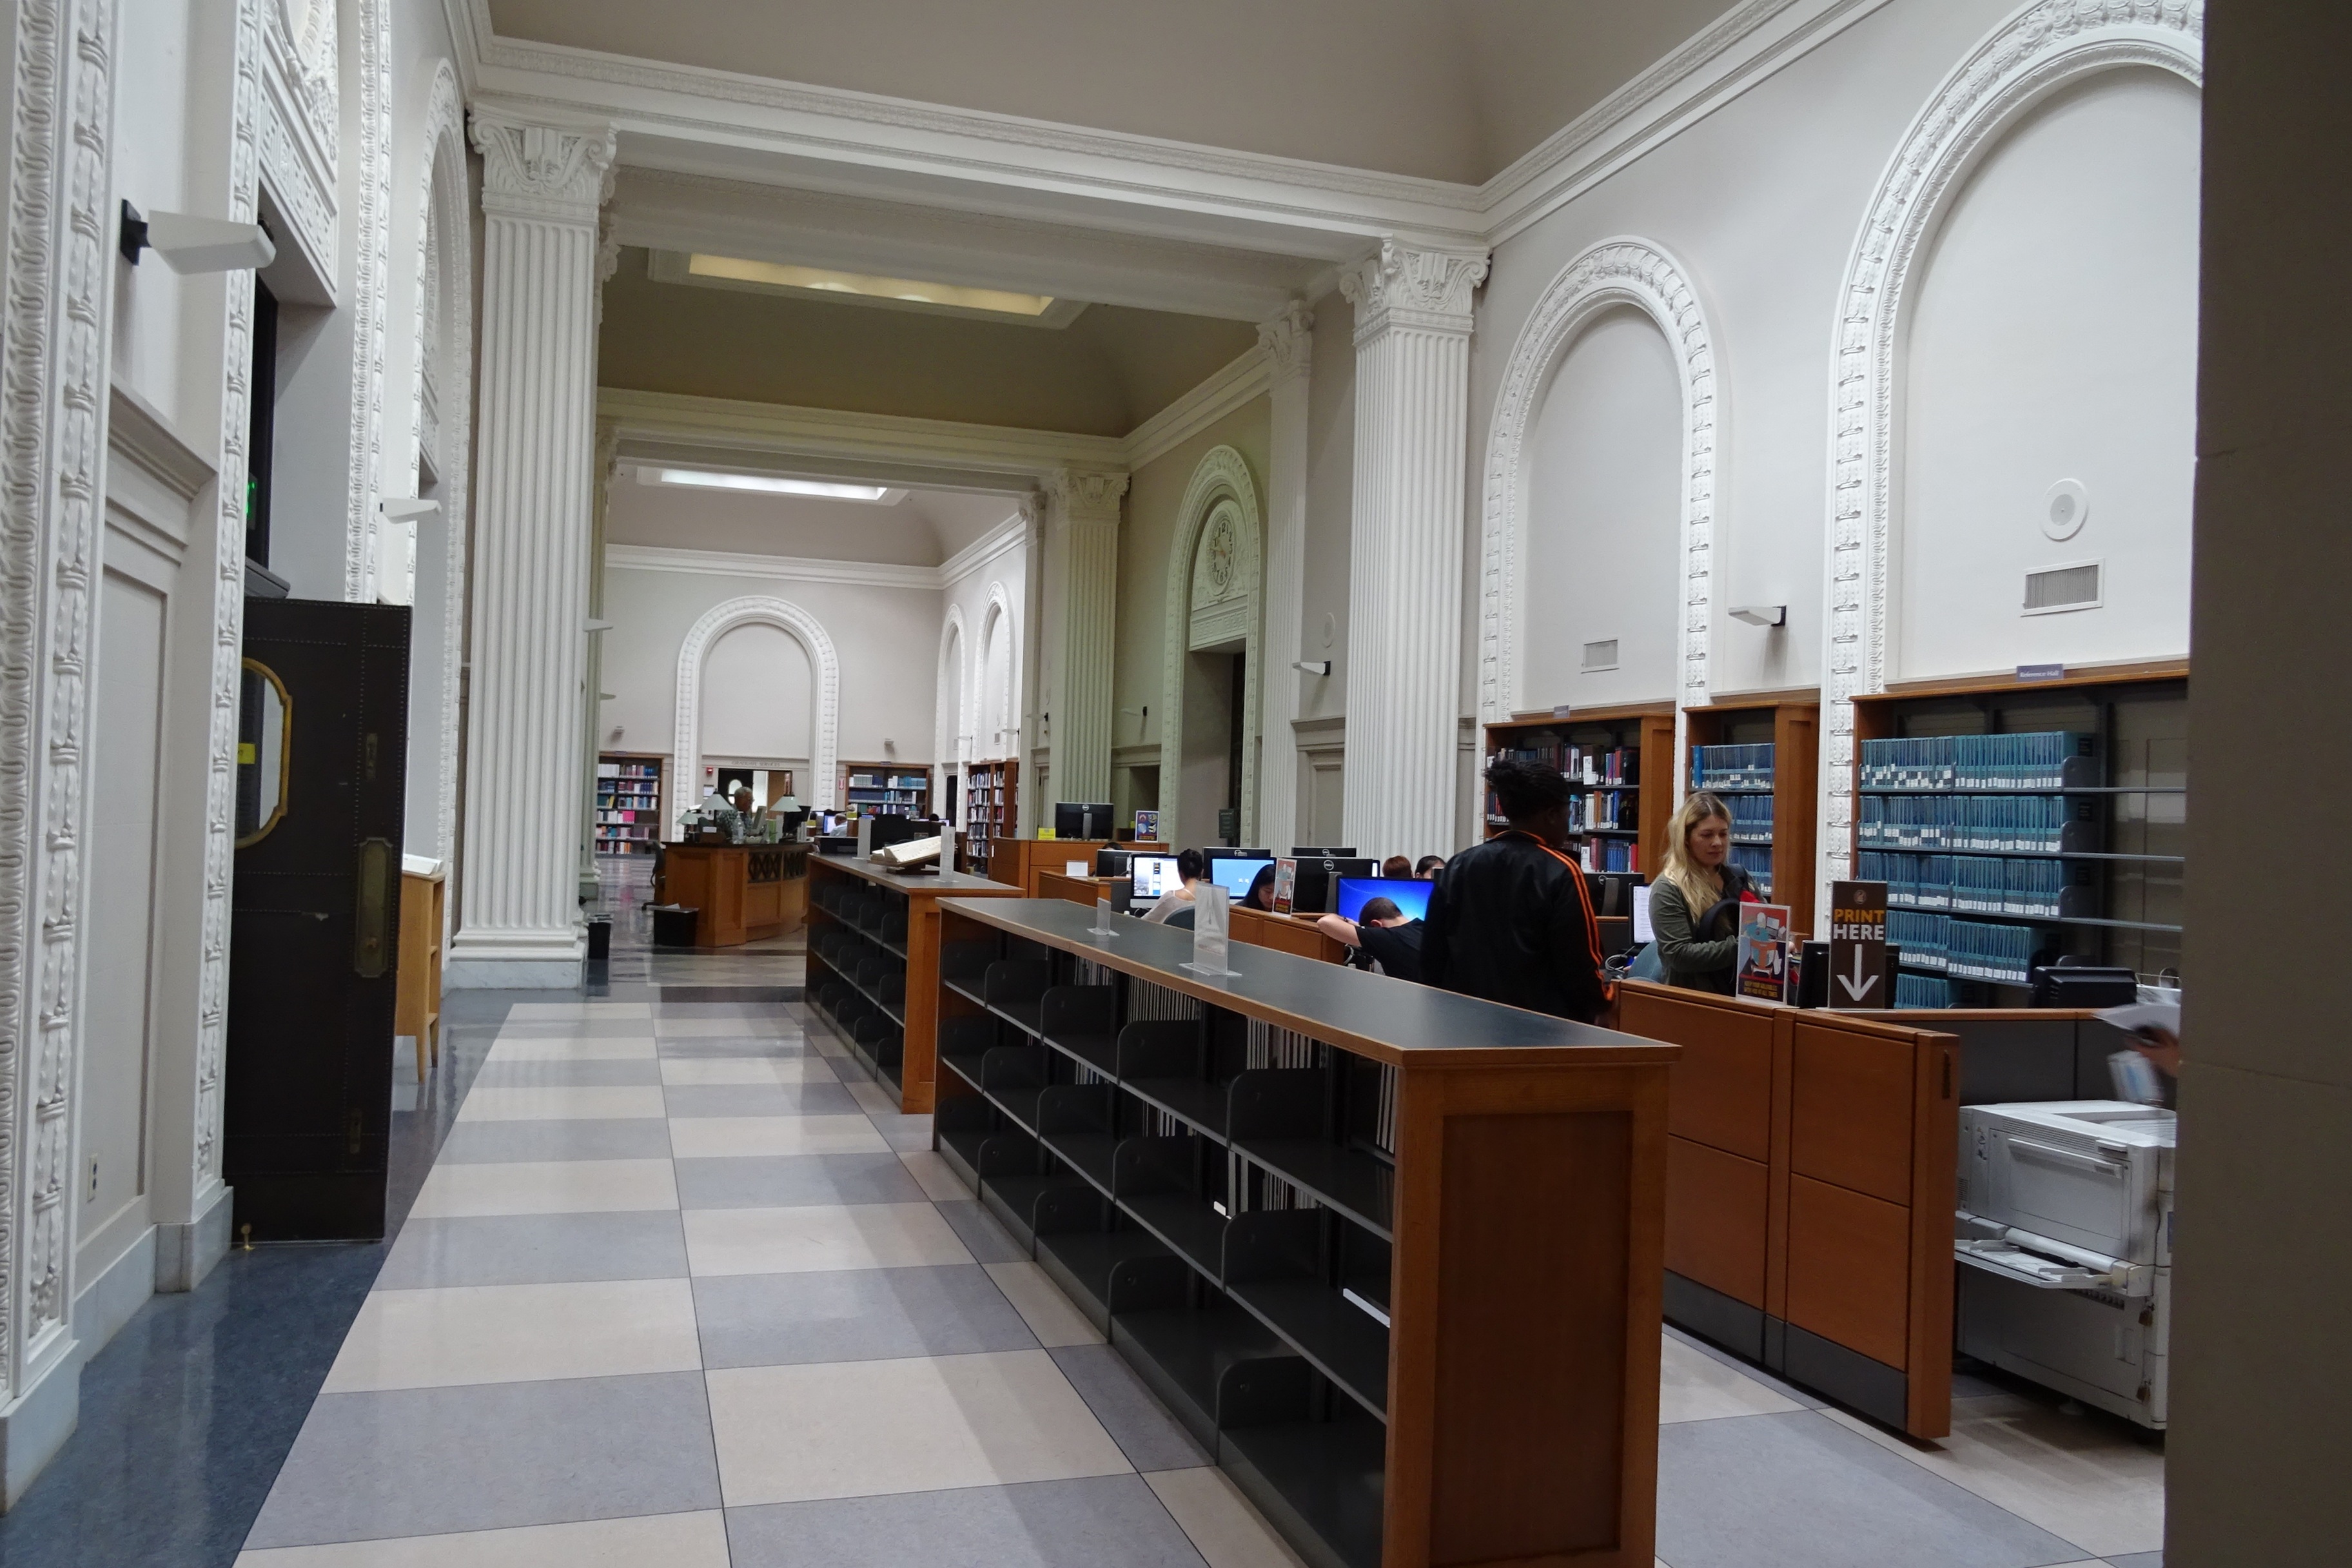
architecture, structure, interior, building, home, urban, counter, construction, hall, usa, america, property, room, california, interior design, library, design, university, estate, berkeley, cal